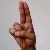
The image shows a hand gesture representing the letter 'U' in Indian Sign Language.